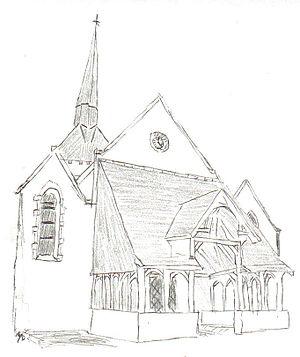
Eglise SAint Gervais Saint Protais de
Saint-Gervais-la-Forêt est une commune française située dans le département de Loir-et-Cher, en région Centre-Val de Loire.